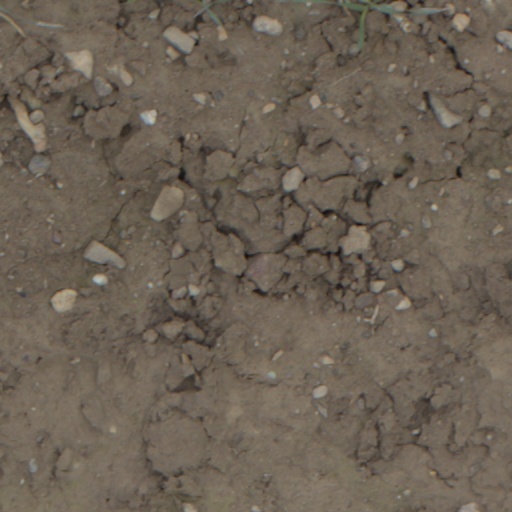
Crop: wheat